William Jacobson

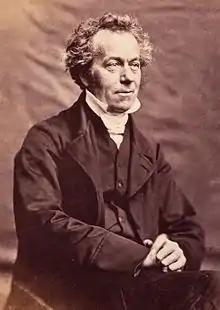
William Jacobson, photograph by Lewis Carroll, 1857.

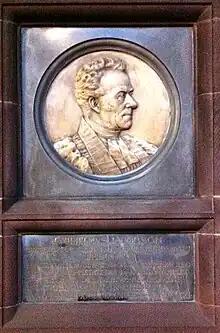
Memorial to William Jacobson in Chester Cathedral

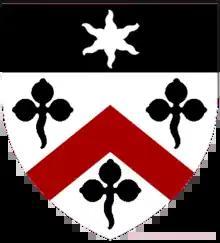
Jacobson's shield of arms: Argent a chevron Gules between three trefoils slipped Sable on a chief also Sable an estoile Silver.

William Jacobson (18 July 1803 – 13 July 1884) was Regius Professor of Divinity at Oxford University (1848–1865) and Bishop of Chester (1865–1884).